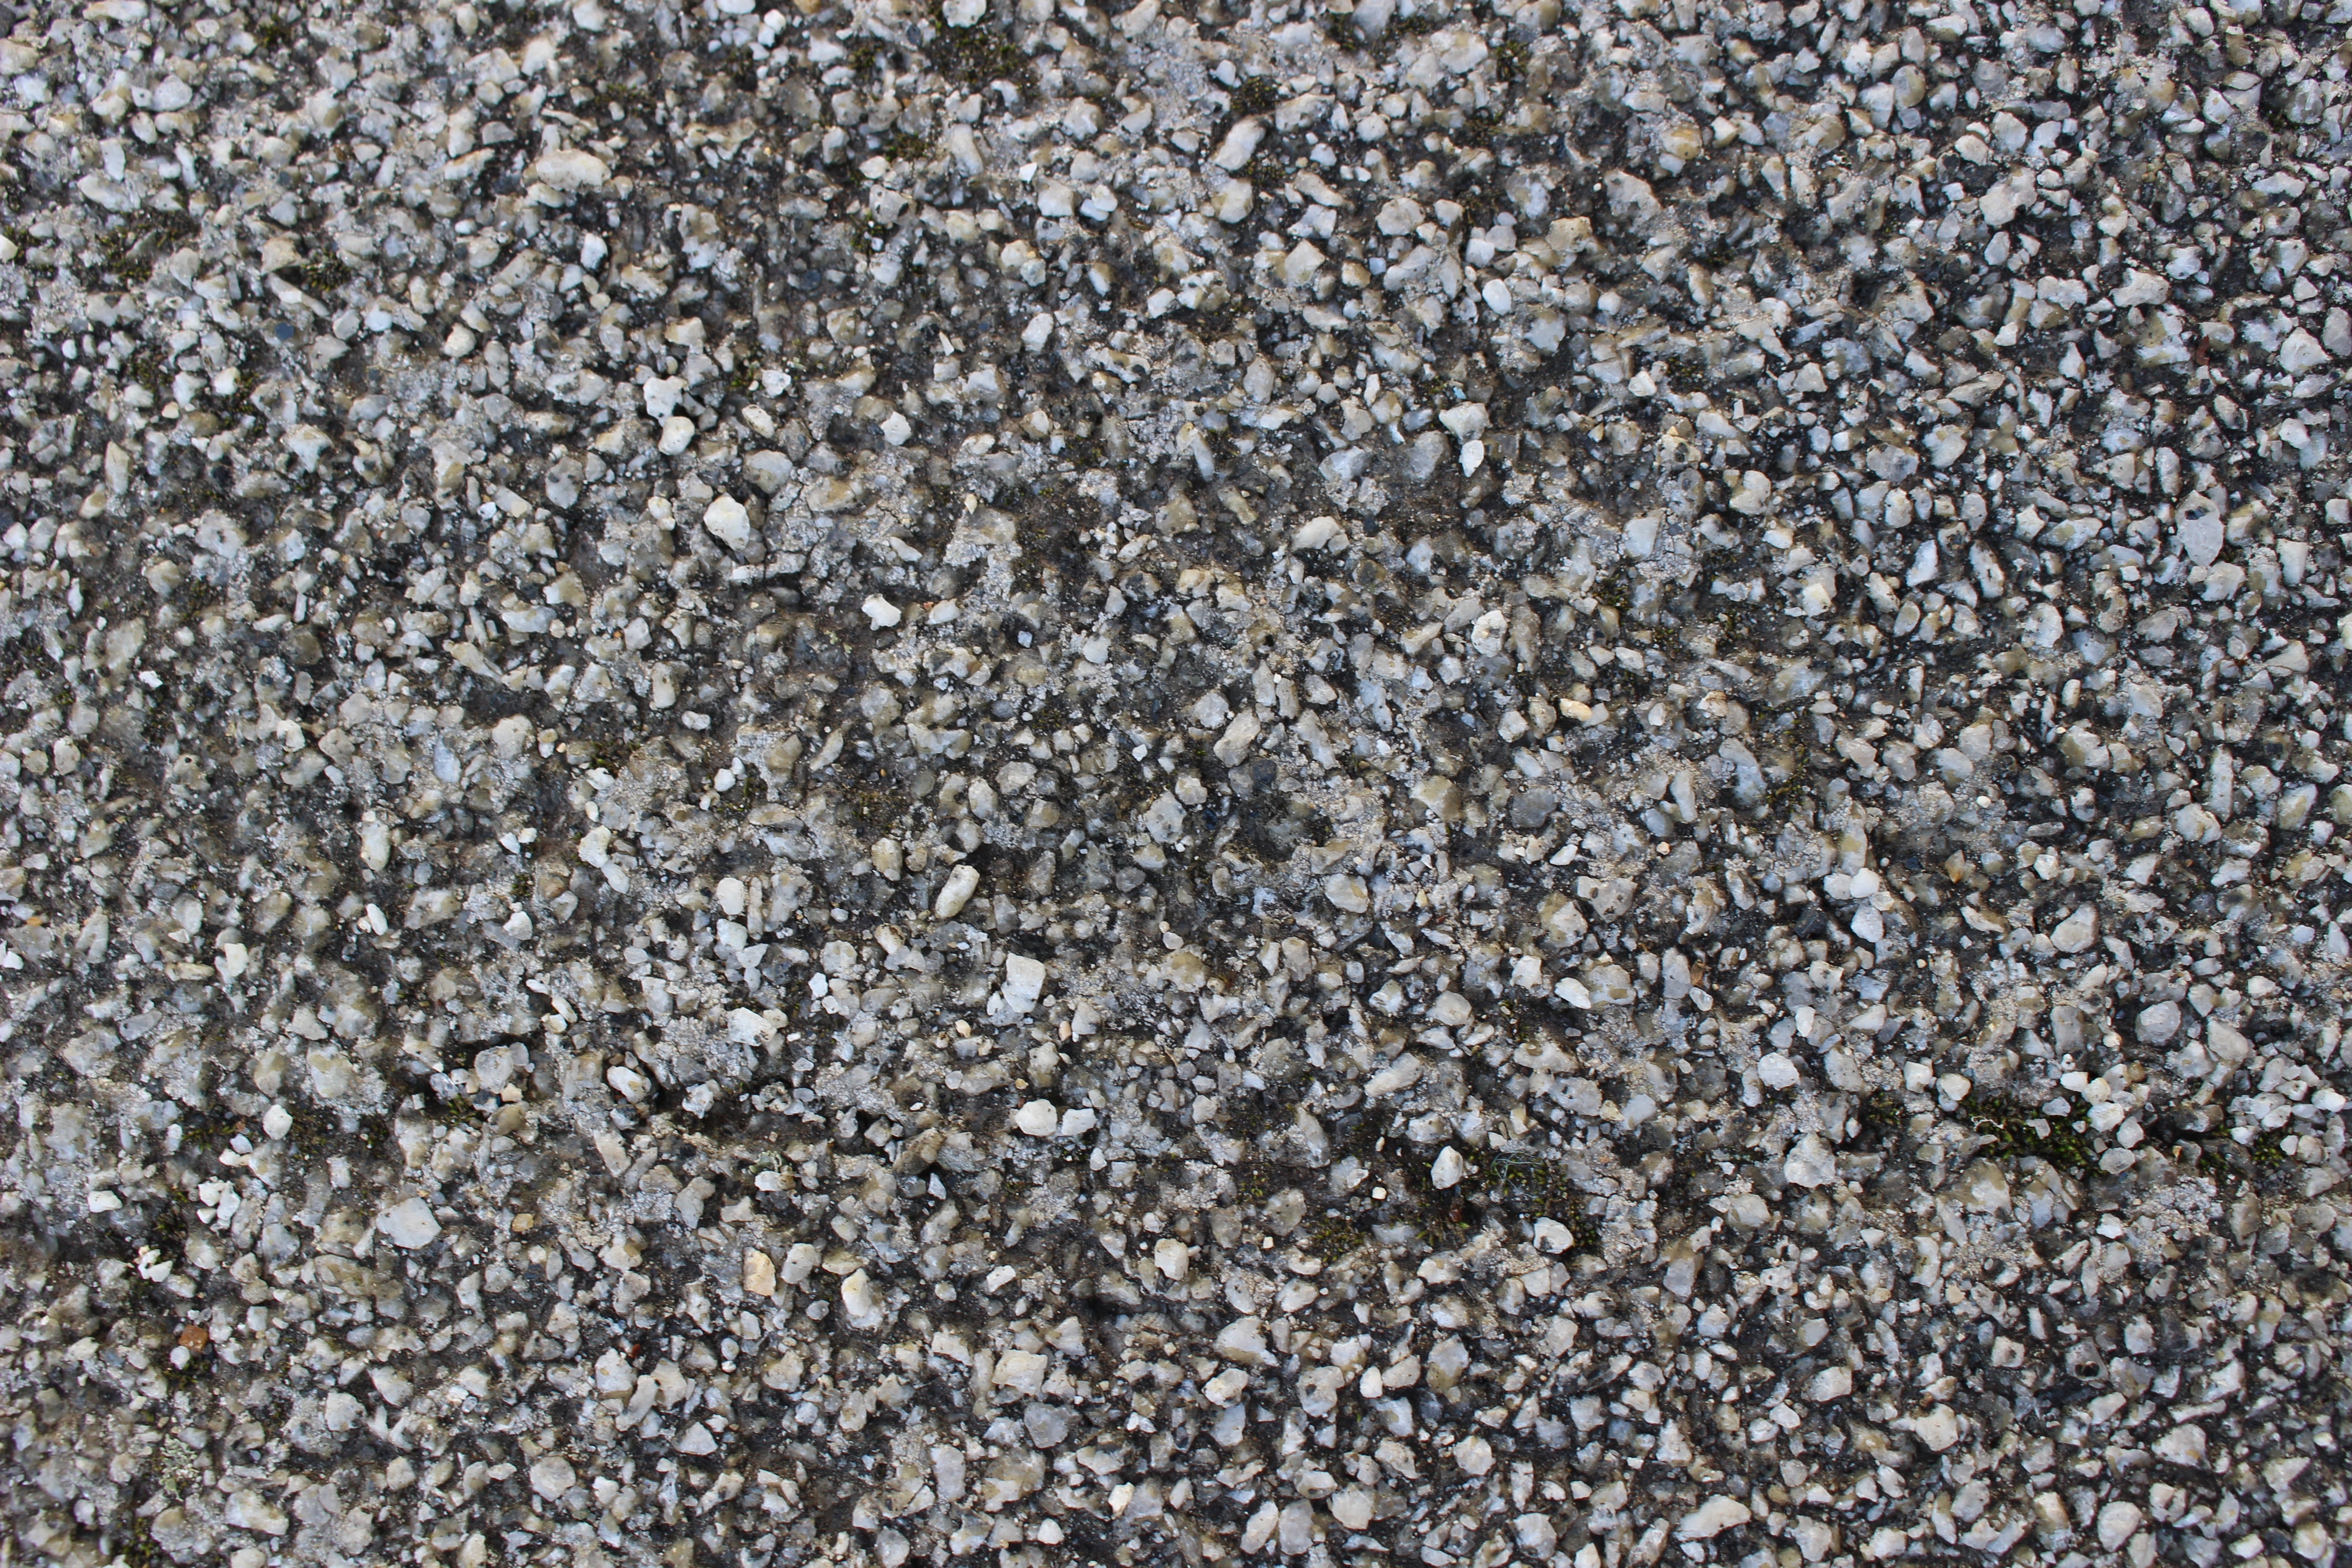
sand, rock, ground, asphalt, pattern, pebble, soil, material, rubble, gravel, granite, flooring, road surface